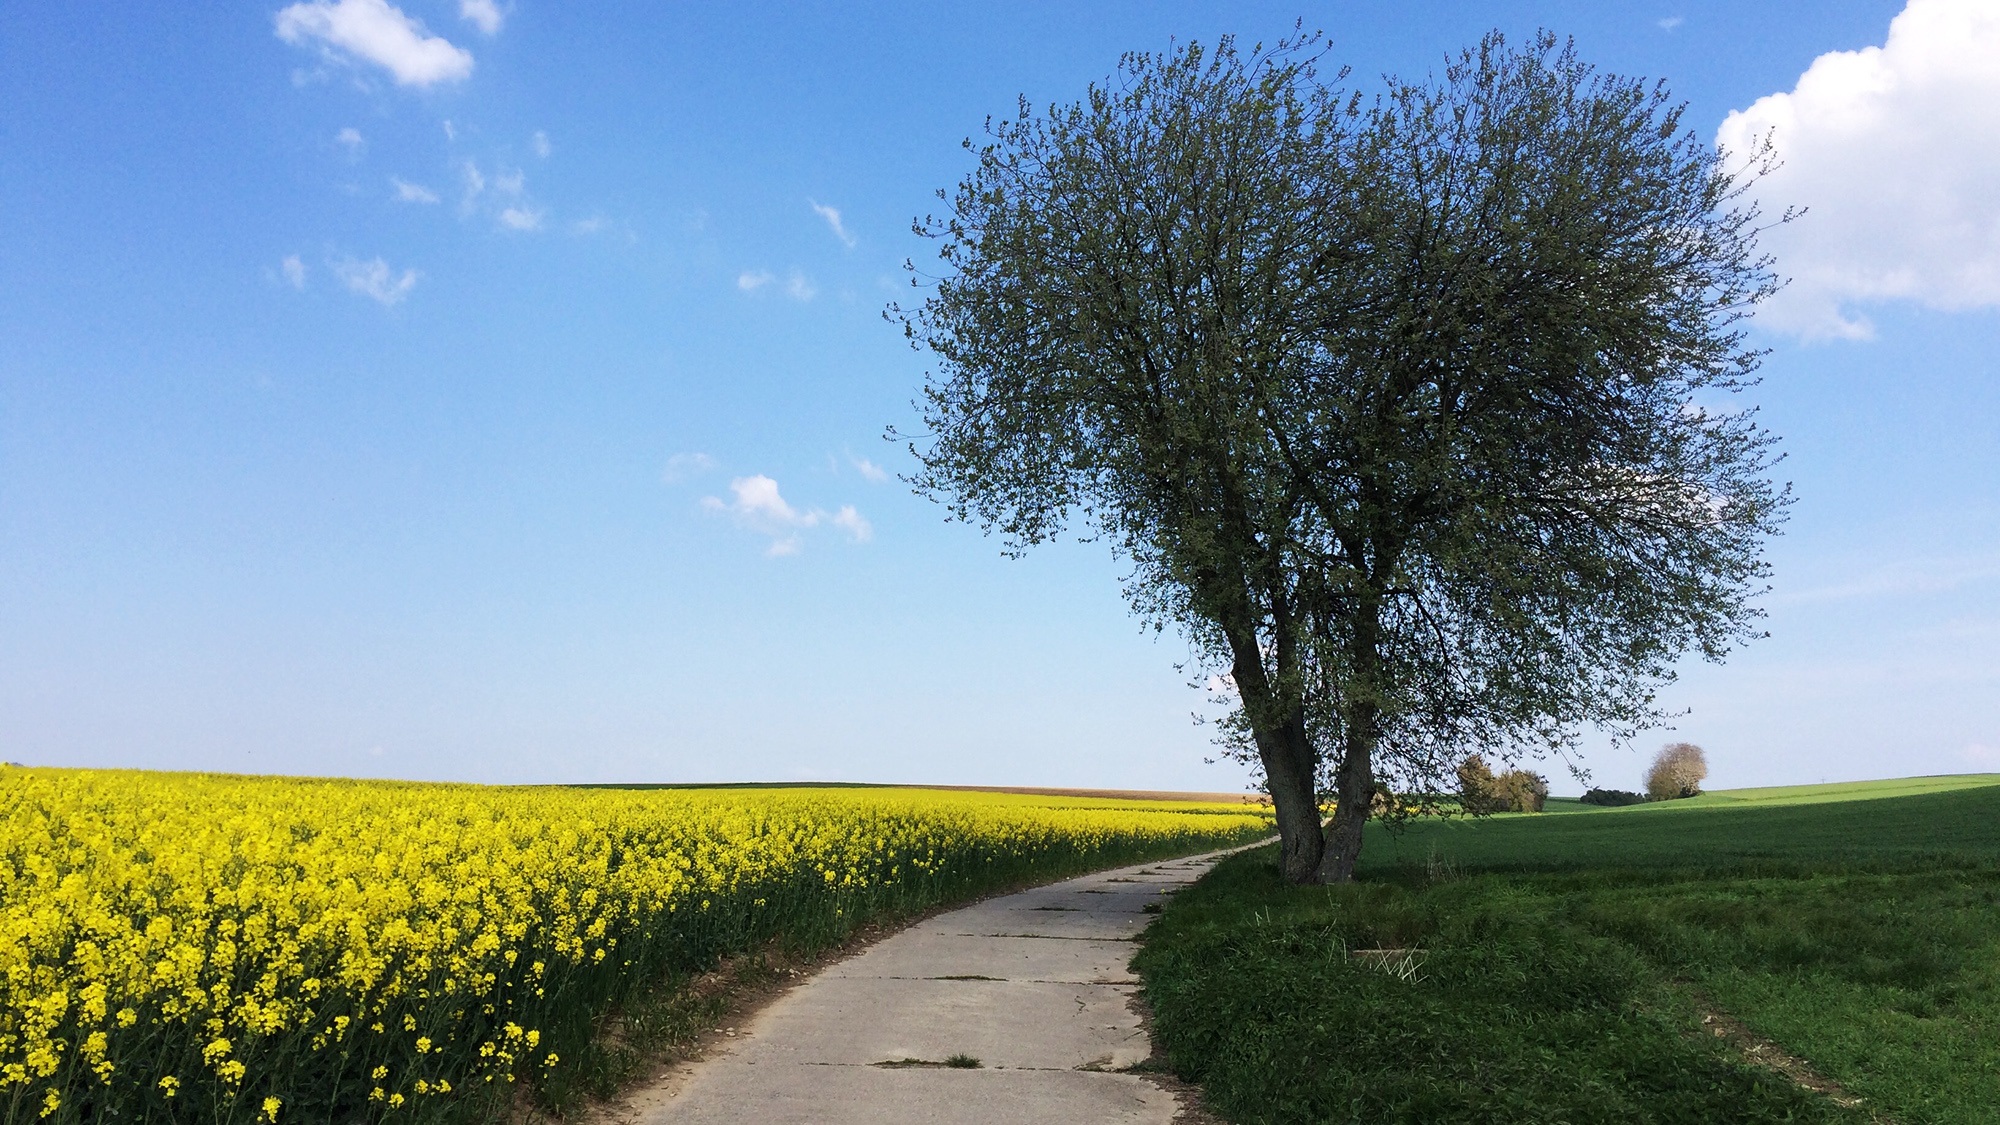
landscape, tree, grass, horizon, plant, sky, field, meadow, prairie, hill, flower, food, produce, crop, pasture, agriculture, plain, rapeseed, blue sky, grassland, canola, ecosystem, brassica, rural area, flowering plant, summer day, rapeseed fields, grass family, woody plant, land plant, mustard plant